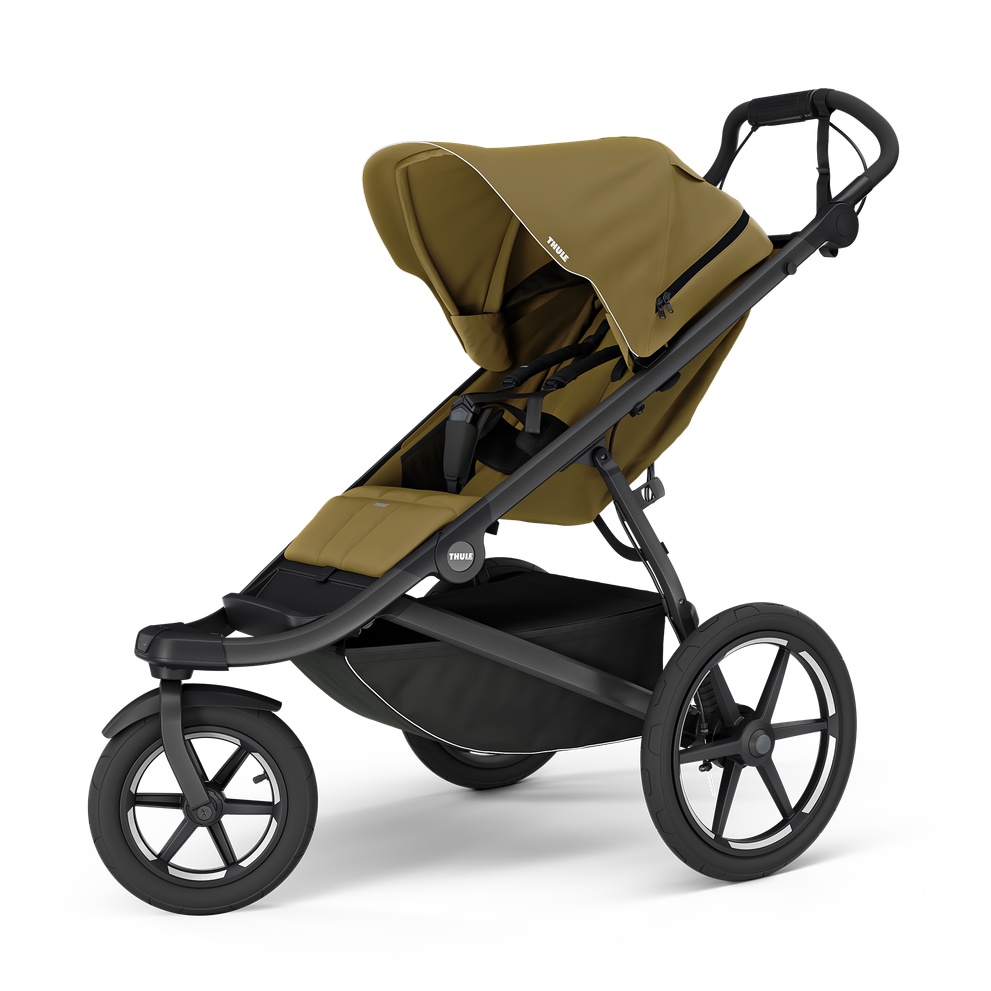
THULE URBAN GLIDE 3 (3-Räder)
Thule Urban Glide 3 – der originale Buggy für jedes Terrain. Entwickelt für aktive Eltern, kombiniert er Komfort, Funktionalität und Leistung. Das schlanke, leichte Design sorgt für hohe Wendigkeit, die 16-Zoll-Luftbereifung für optimale Federung. Das schwenkbare Vorderrad erleichtert das Manövrieren, die Einrastfunktion ermöglicht höhere Geschwindigkeiten. Die Drehgriffbremse bietet sicheres Bremsen auf Pflaster und in hügeligem Gelände. Der Buggy lässt sich einhändig zusammenklappen und platzsparend verstauen. Ein geräumiger Gepäckkorb mit Reißverschlussabdeckung bietet zusätzlichen Stauraum. Hochwertige Ausstattung wie das voll abdeckende, belüftete Verdeck sorgt für Komfort.
Brand: PHB Onlineshop
Category: Baby & Toddler > Baby Transport > Baby Strollers > Jogging Strollers